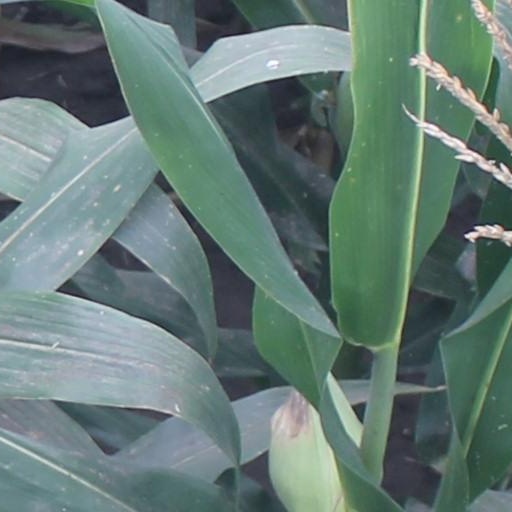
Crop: maize; corn